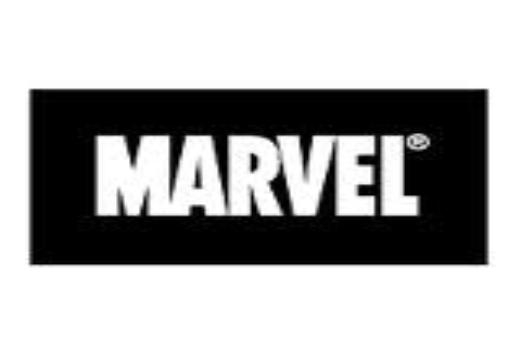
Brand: Marvel
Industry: Necessities